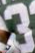
Number: 3